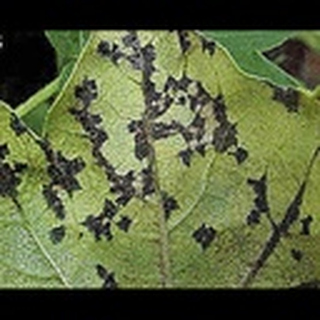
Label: cotton_bacterial_blight